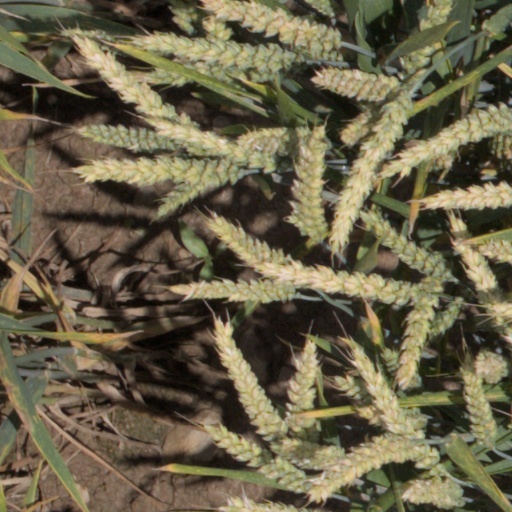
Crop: wheat